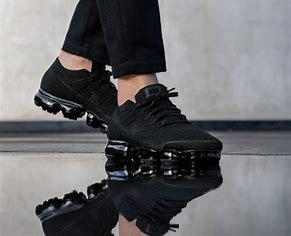
Brand: Nike
Model: Air Vapormax Flyknit 3